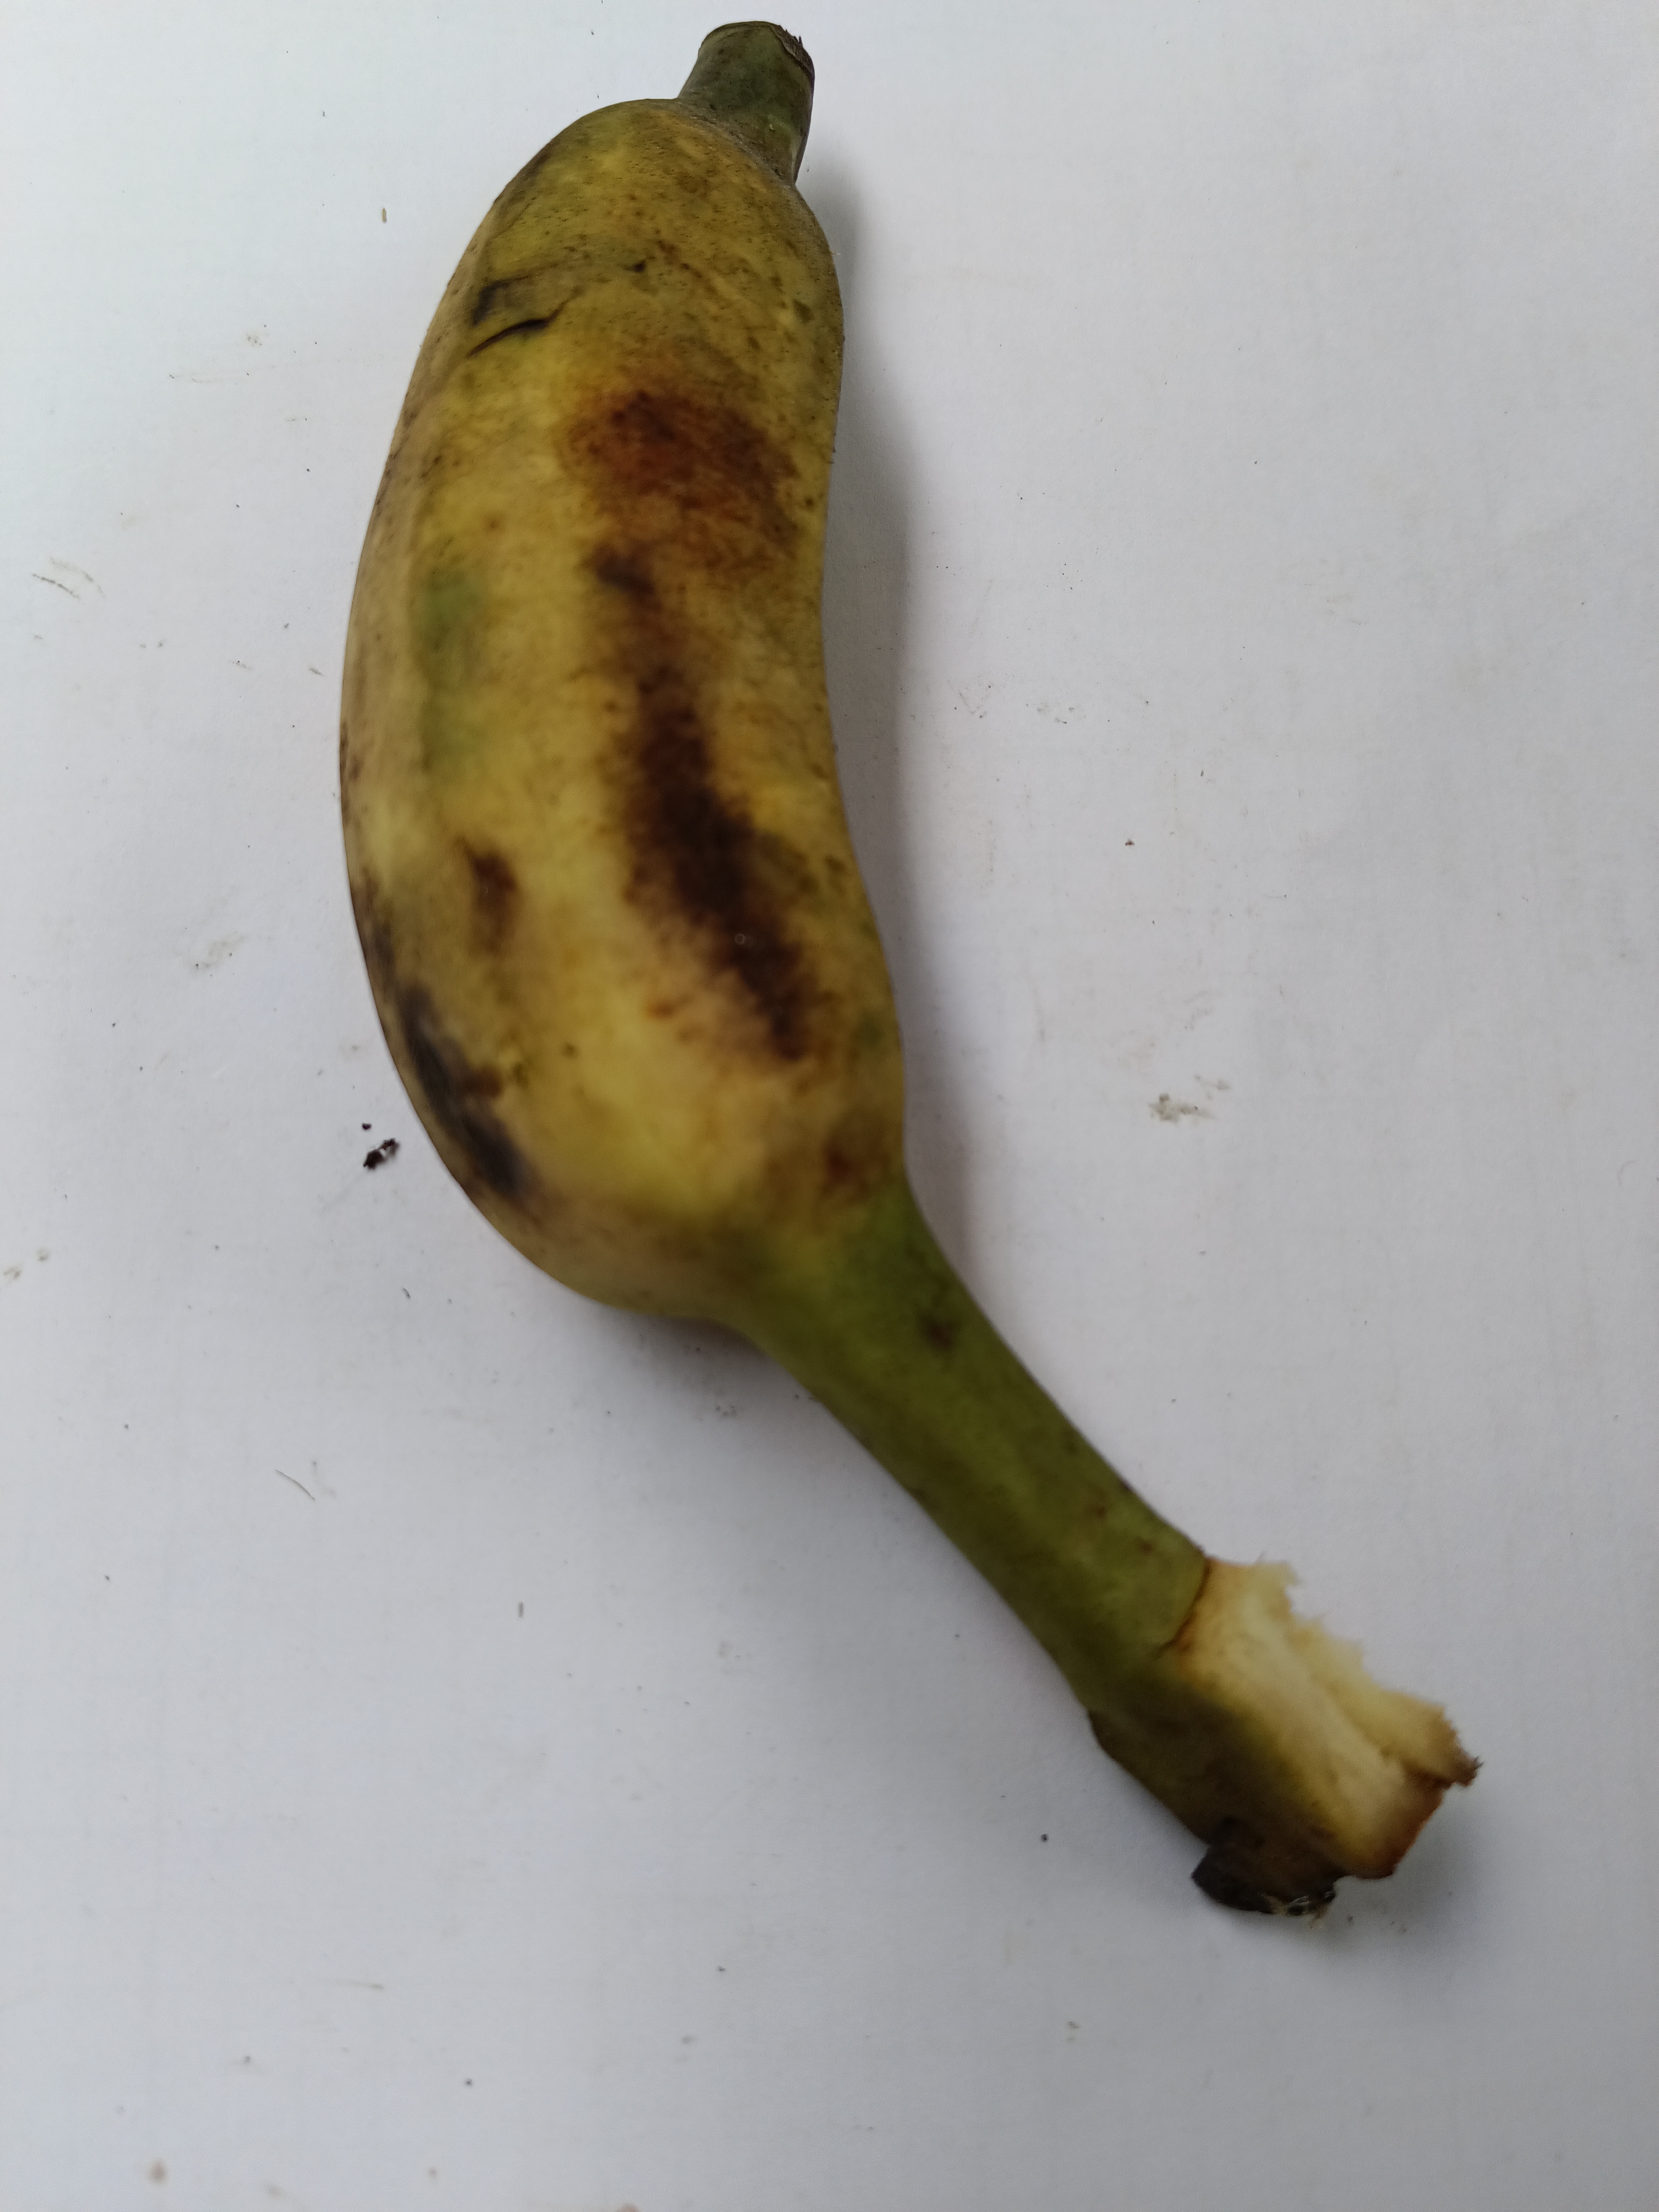
Banana variety: Deshi